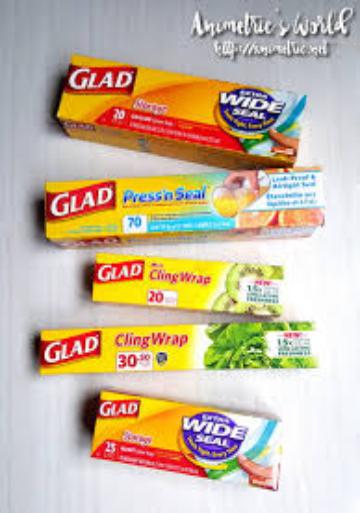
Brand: glad wrap
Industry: Food